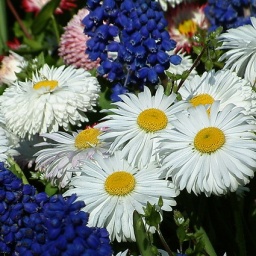
Spring flowers in flower bed in Sheffield City Centre